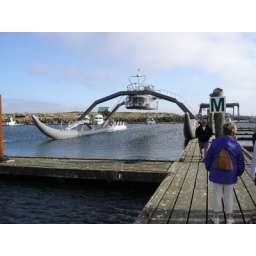
Here is a strange boat spotted near Ilwaco, 'WA.